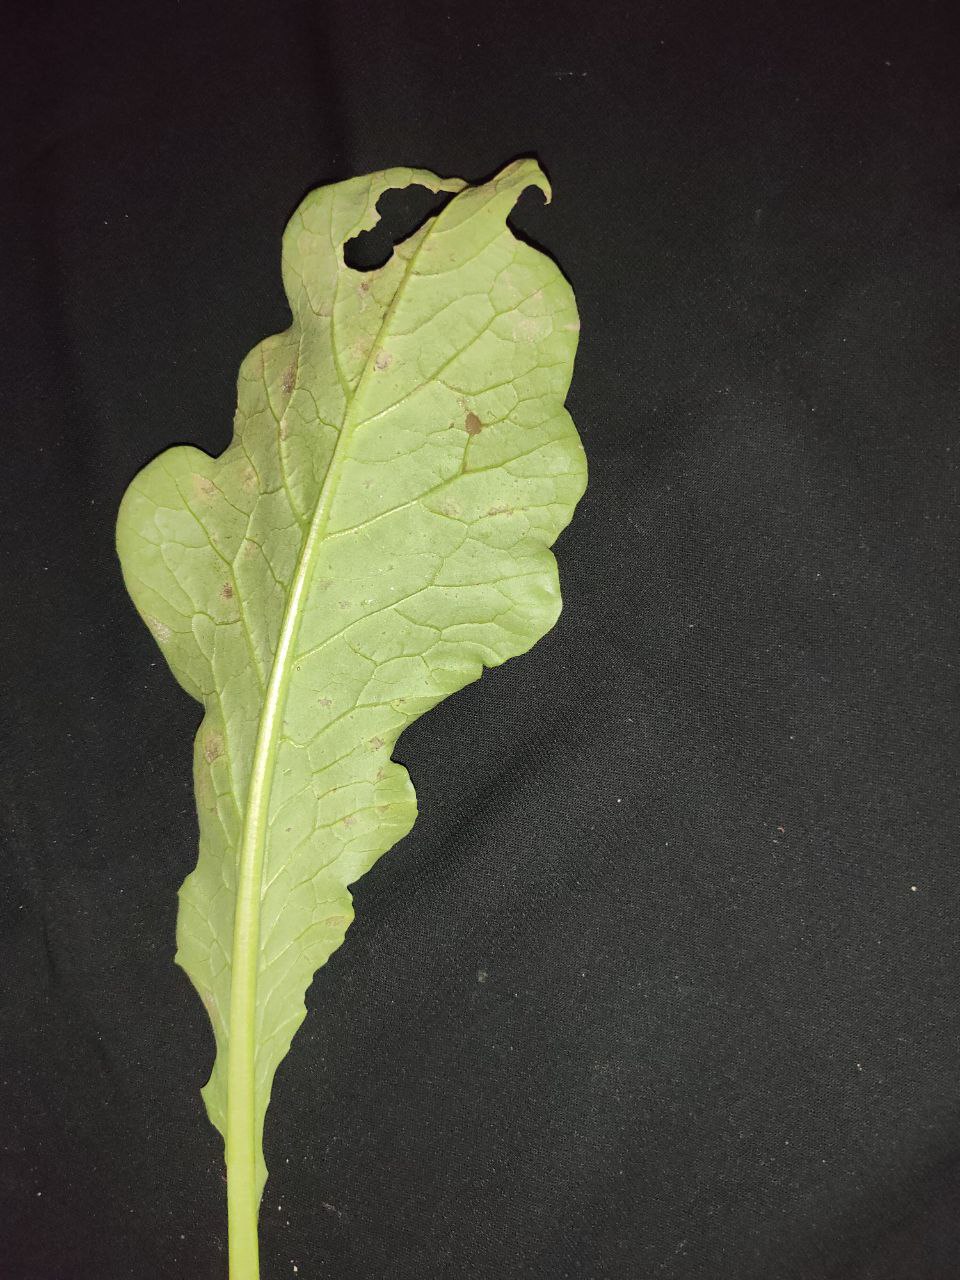
Label: Downey mildew